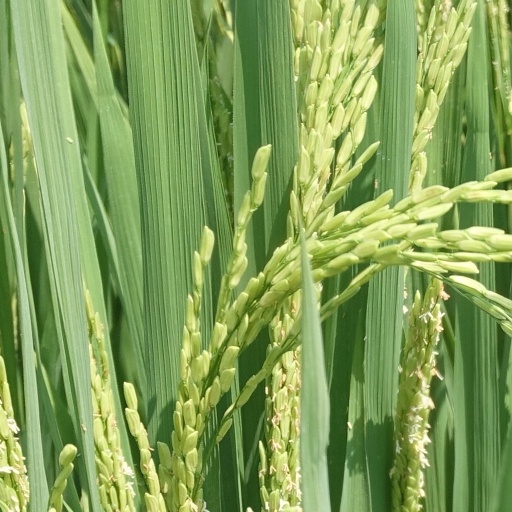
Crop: rice